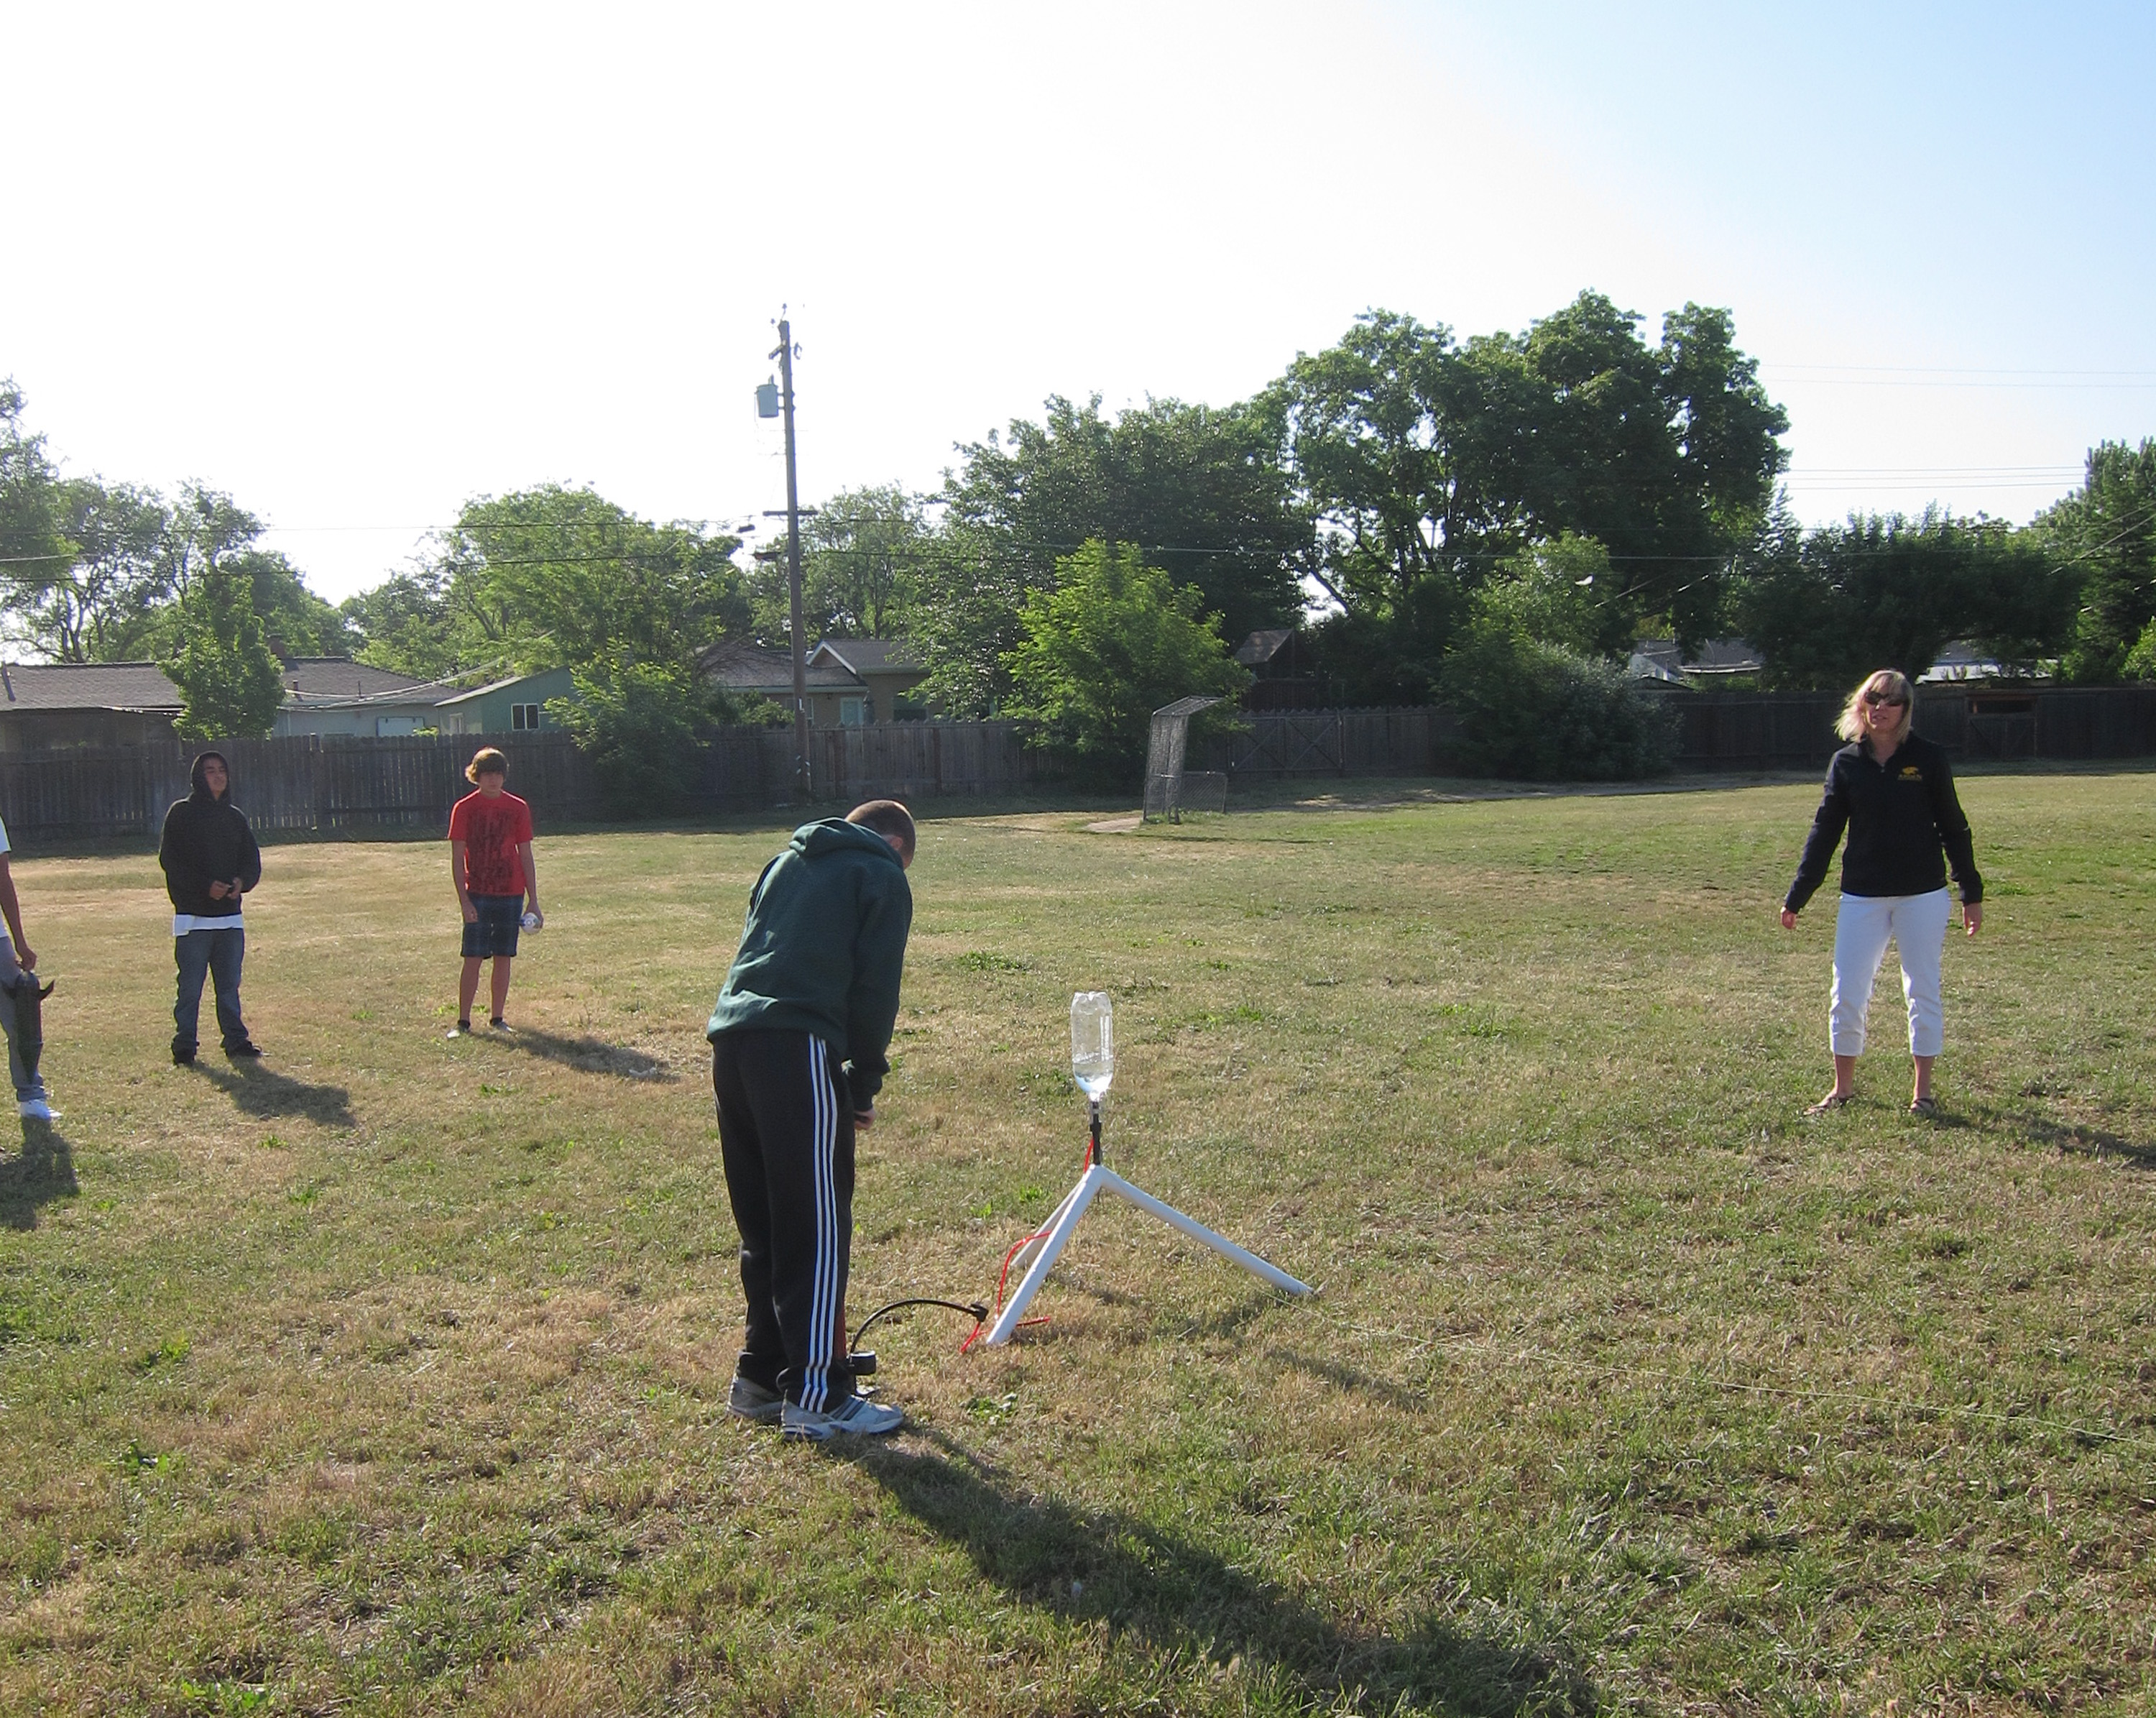
lawn, sports, playground